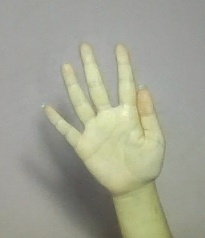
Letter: sheen